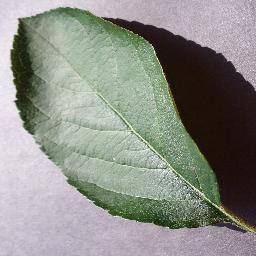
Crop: apple
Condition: healthy